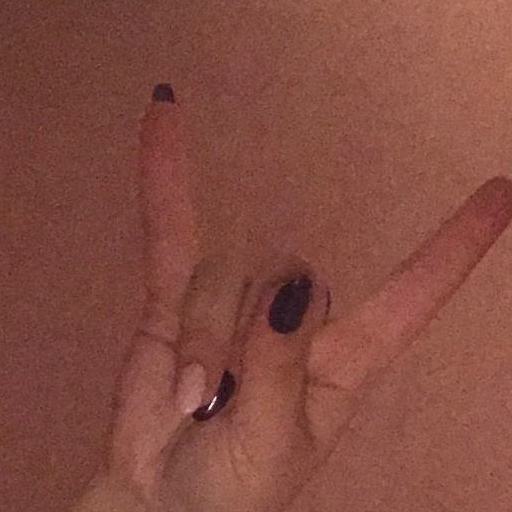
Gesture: rock